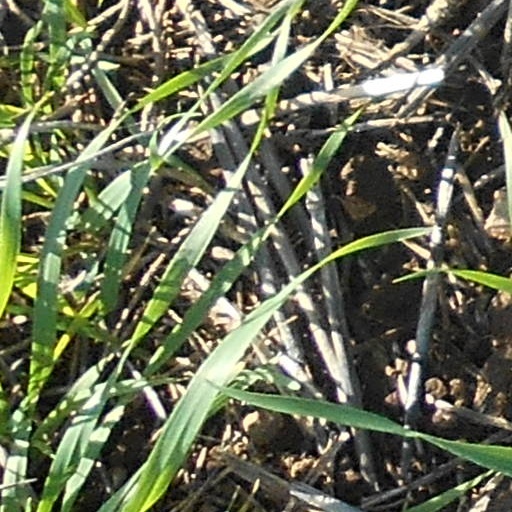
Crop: wheat